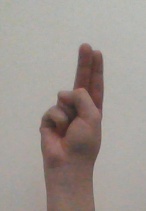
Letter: taa